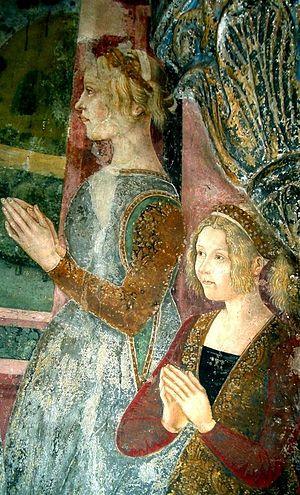
Le Maestro di Crea ou plus complètement Maestro della Cappella di Santa Margherita a Crea désigne le peintre anonyme qui entre 1474 et 1479 fut appelé par le marquis de Monferrat, Guglielmo VIII Paleologo, pour réaliser les fresques de la chapelle Sainte-Marguerite, au sanctuaire de la Madone de Crea, au Mont Sacré de Crea.
Blanche de Montferrat est une noble de la maison de Montferrat. Par son mariage avec Charles Iᵉʳ, elle se rattache à la maison de Savoie. Prématurément veuve, elle se montre une régente énergique, en particulier face aux appétits territoriaux du roi de France.
Charles Iᵉʳ, dit le Guerrier, né à Carignano le 29 mars 1468, mort à Pignerol le 13 mars 1490, fut duc de Savoie, prince de Piémont, comte d'Aoste et de Maurienne de 1482 à 1490, roi titulaire de Jérusalem et de Chypre de 1485 à 1490 et marquis de Saluces de 1487 à 1490.
Guillaume VIII de Montferrat, en italien Guglielmo VIII del Monferrato, né le 19 juillet 1420 à Casal et mort le 27 février 1483 à Casal, est un prince italien de la famille Paléologue qui fut marquis de Montferrat de 1464 à 1483.